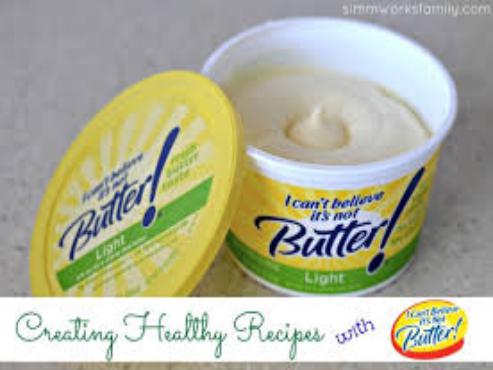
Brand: I Can't Believe It's Not Butter
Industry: Food